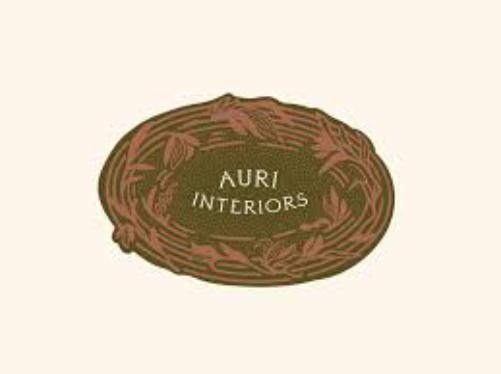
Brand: Auri
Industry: Others